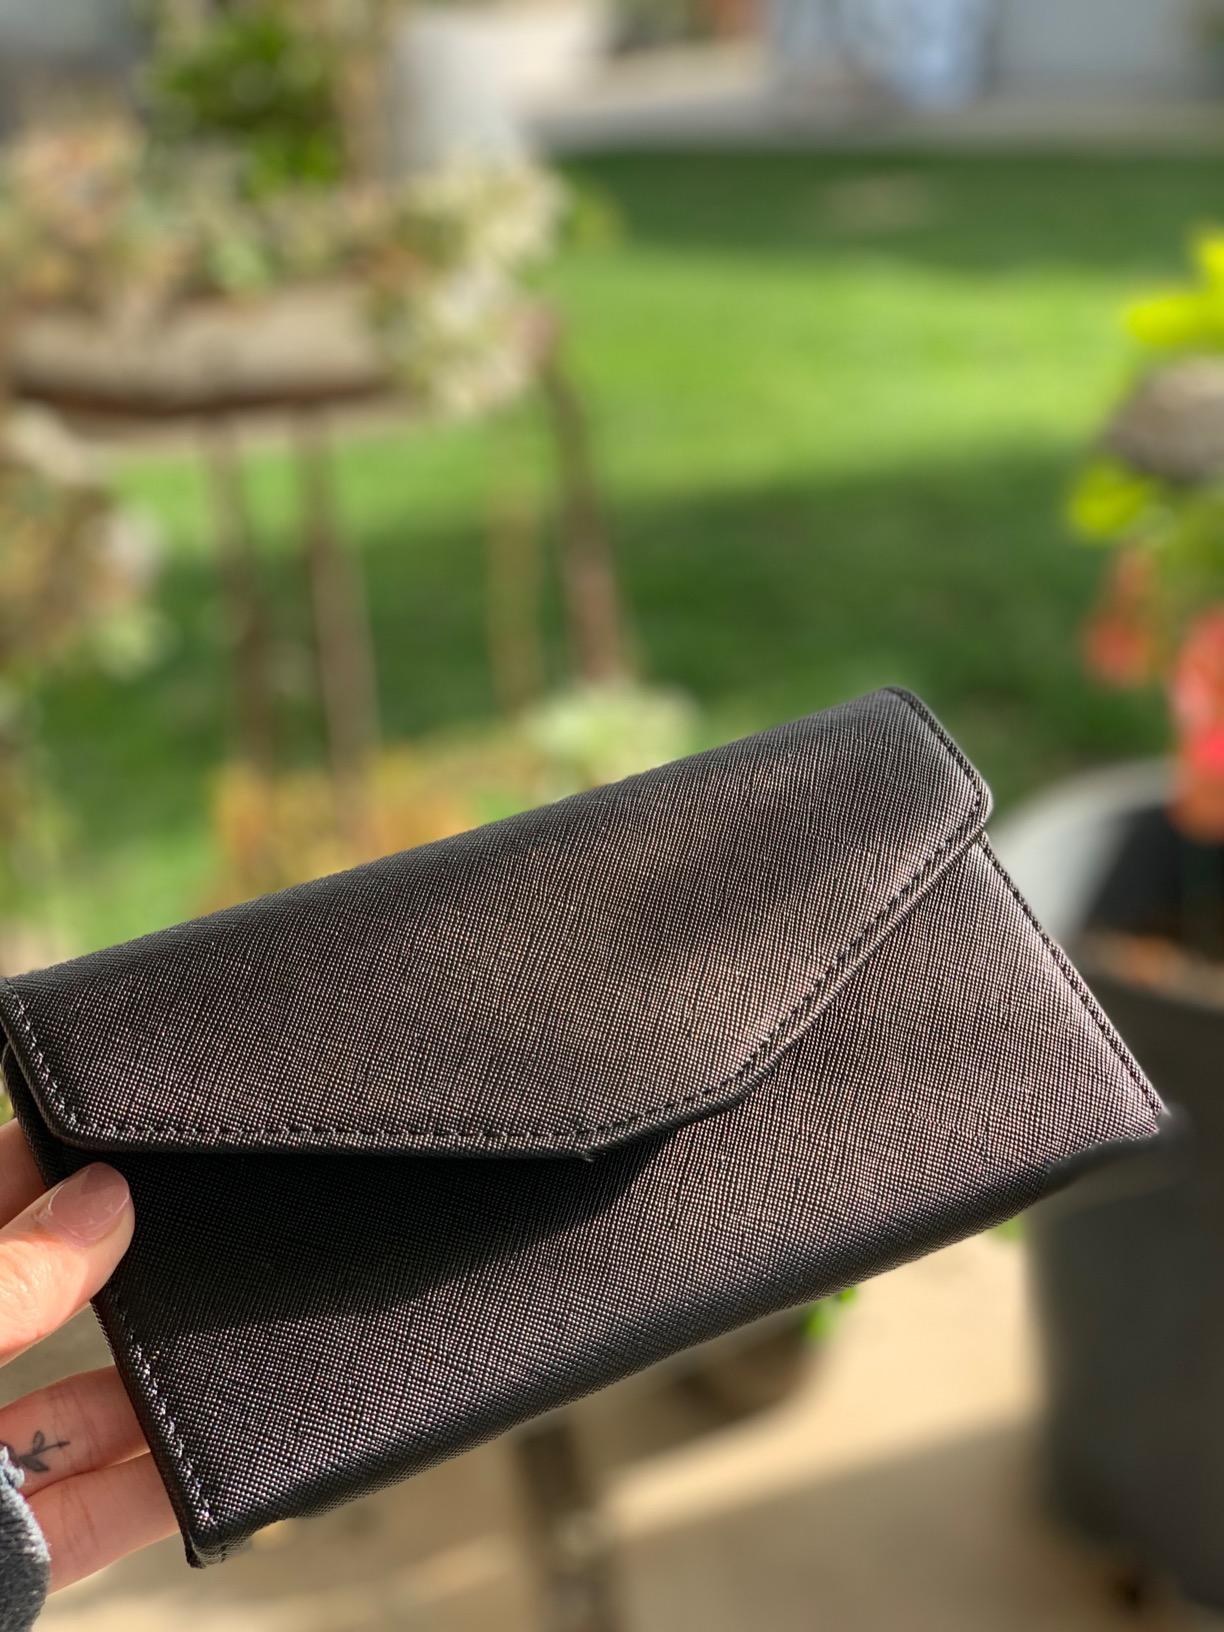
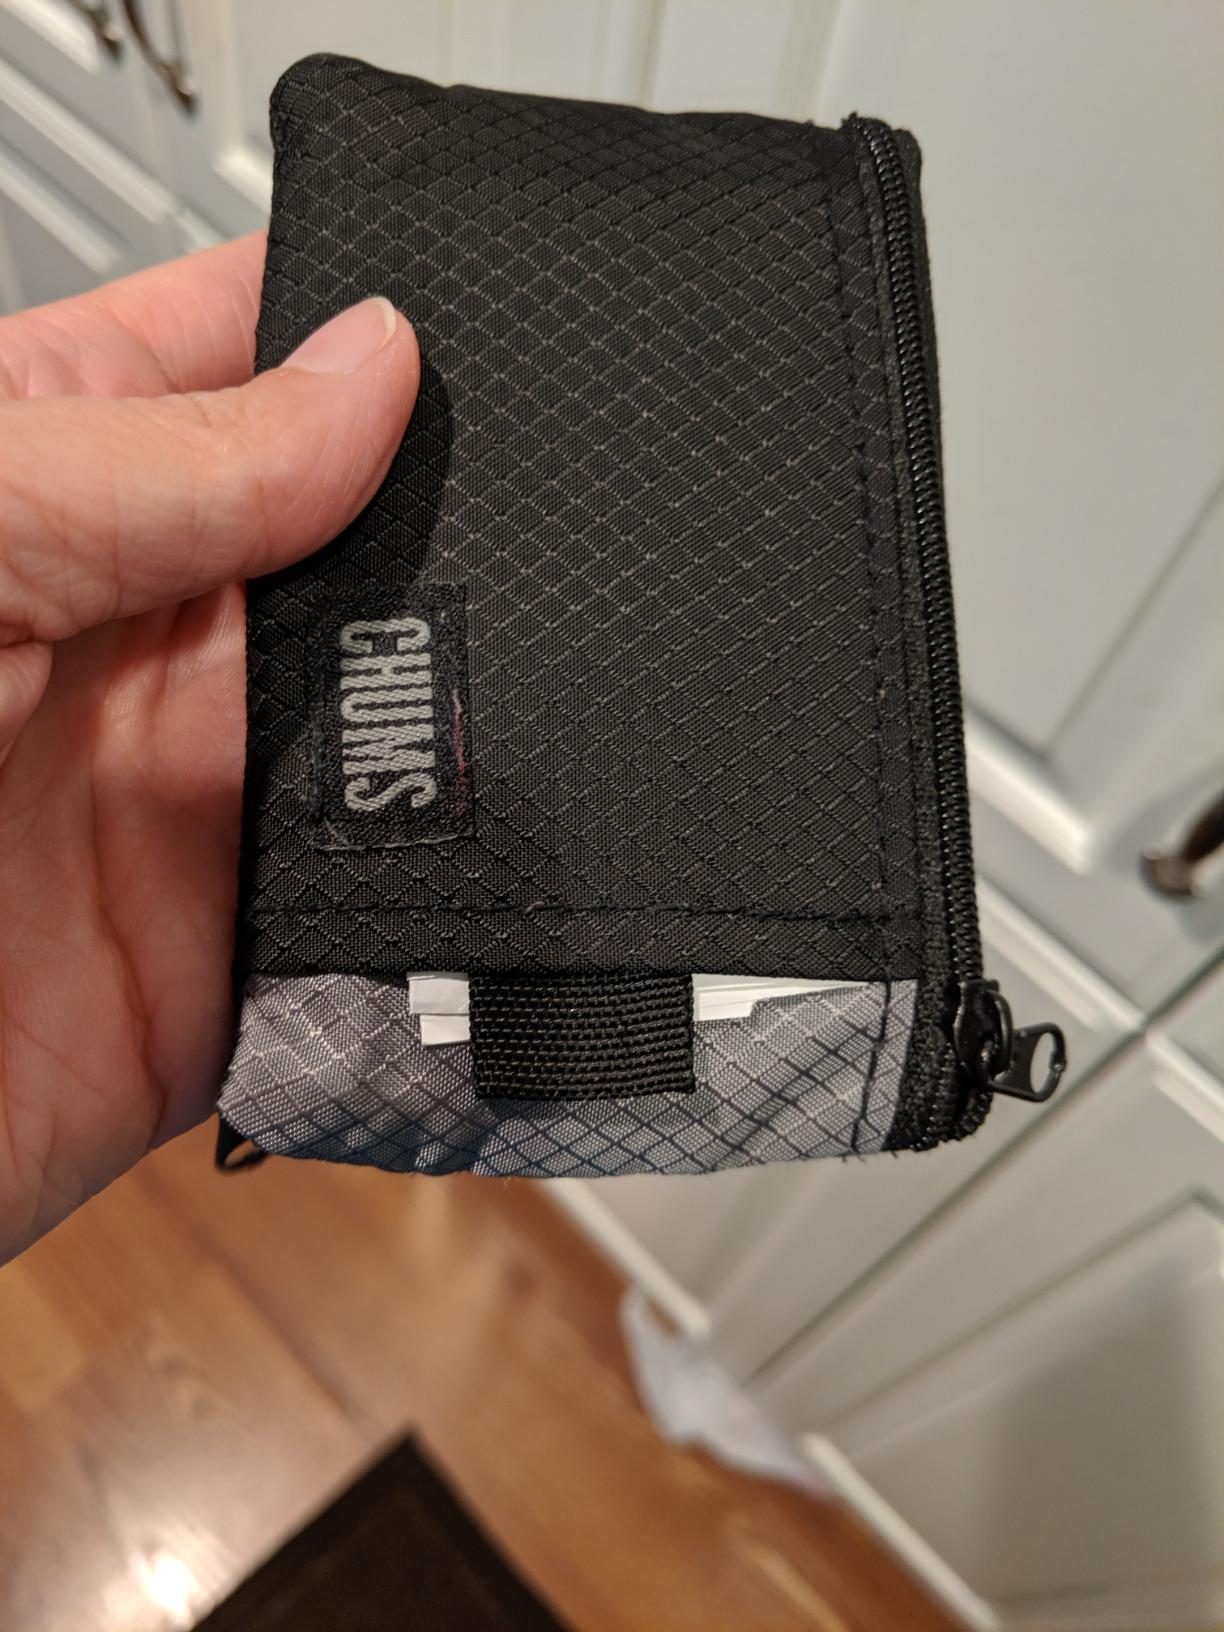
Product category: accessories_wallet
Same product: no